Southern Highlands (New South Wales)

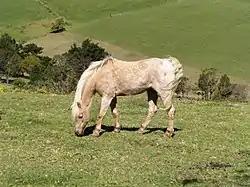
Grazing near Jamberoo

The "Illawarra Fly Tree Top Walk", also known as "Illawarra Fly" is a canopy walkway located south-east of Robertson in the area known as Knights Hill. The facility is a 500m long and 25m high walk facility that opened in mid-2008. The project is similar to the Otway Fly Tree Top Walk in Victoria, Australia. The project consists of a 1500m walk. Moreover, 500m of the 1500m walk is 25m high among the Blackwoods and many other trees of the temperate rainforest of the Budderoo National Park and Illawarra Escarpment. In addition, the project has a 45m high lookout along with the walk that offers panoramic views far south to Bass Point and as far as north to Bundeena which is part of south of the Sutherland Shire. Other views include Wollongong, Lake Illawarra, Tasman Sea, Shellharbour, Kiama and other localities of the South Coast, as well as various localities of the Southern Highlands, the Illawarra Escarpment and Budderoo National Park.